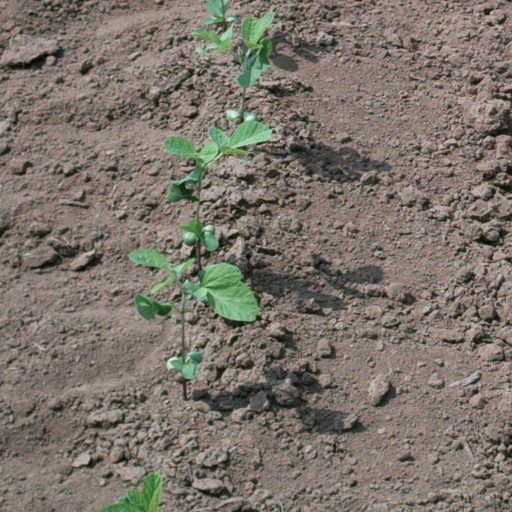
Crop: soybean